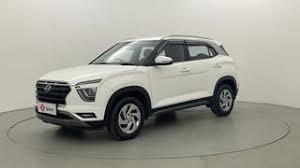
Label: noambulance